Tom Dumoulin

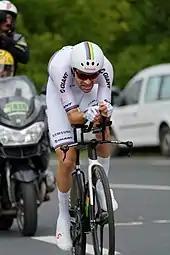
Dumoulin wearing the rainbow jersey, as the incumbent world time trial champion, during Stage 20 of the 2018 Tour de France

He was named in the start list for the Giro d'Italia, where he won the opening time trial on home soil in Apeldoorn, the Netherlands, to take the "maglia rosa". On stage 8, Dumoulin lost the race lead after finishing 38th and losing 1 minute and 10 seconds to Alejandro Valverde in a hilly stage with portions of "strade bianche" during the stage. He abandoned the race on stage 11.